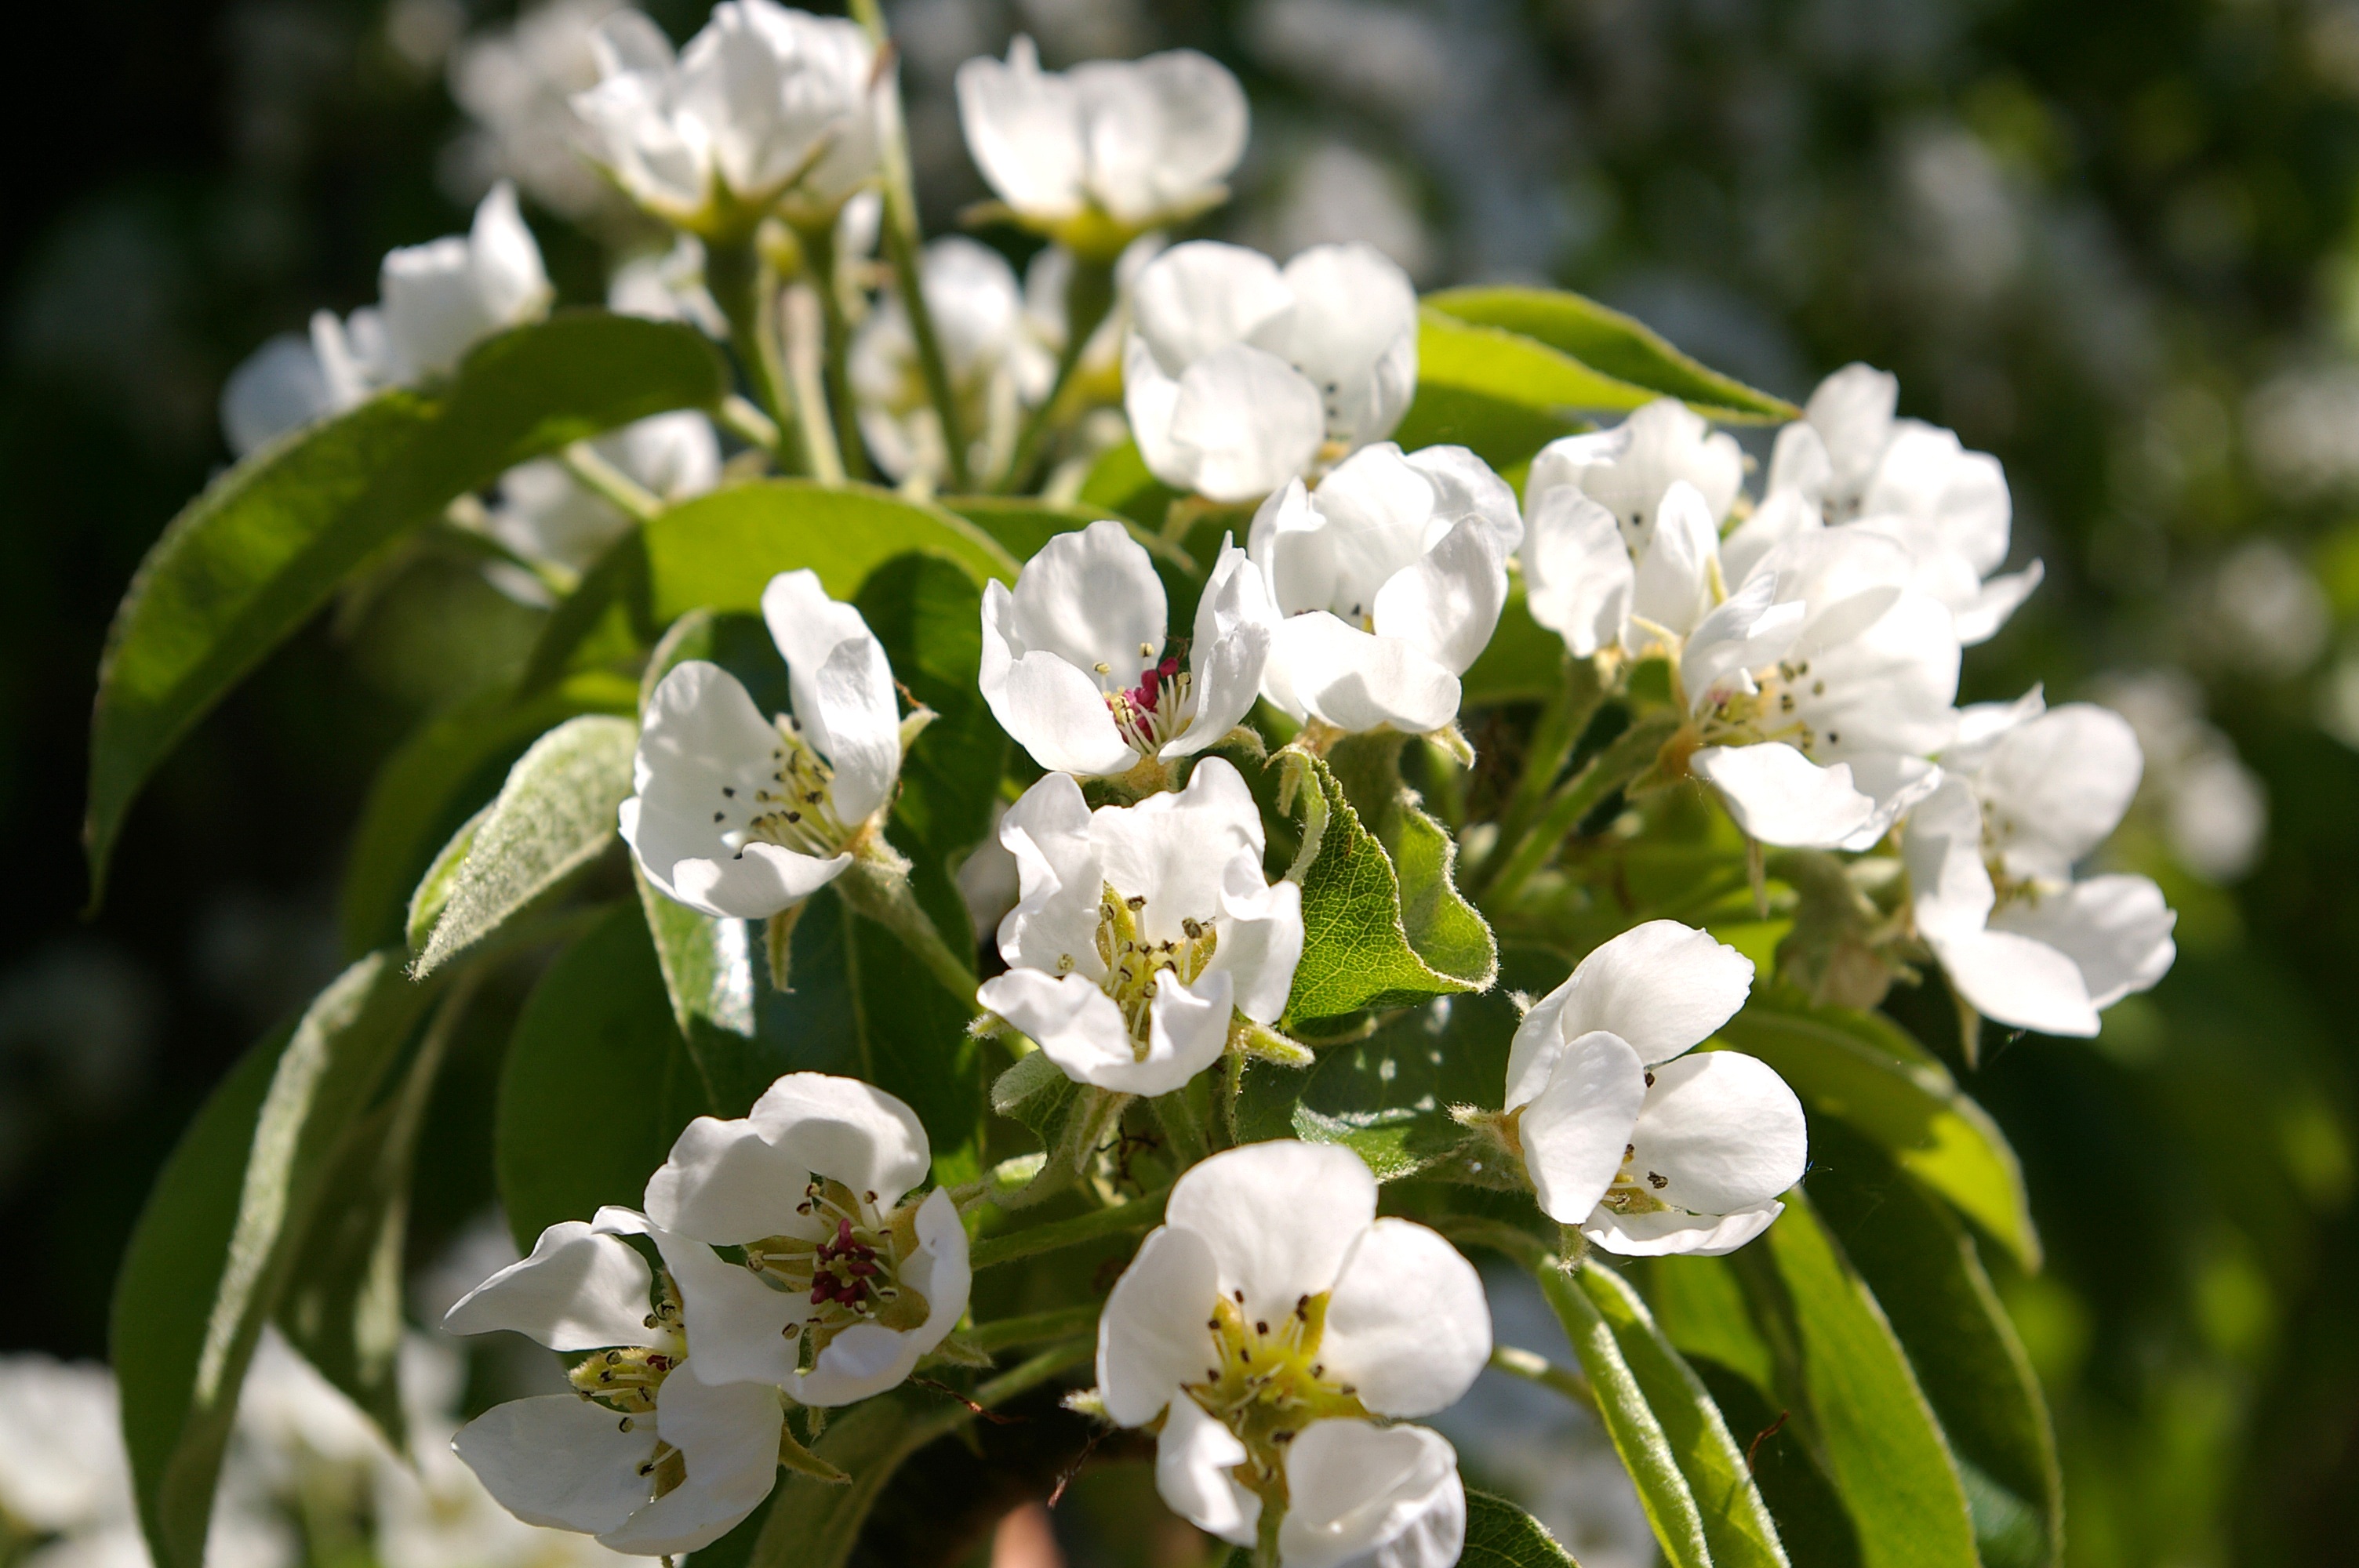
tree, nature, branch, blossom, plant, white, flower, bloom, spring, green, produce, botany, garden, pear, flora, cherry blossom, wildflower, flowers, in bloom, sunny, petals, decorative, shrub, fruit tree, springtime, bud, time of year, full bloom, pear tree, macro photography, white flowers, blossomed, inflorescence, spring awakening, jasmine, bl tenmeer, harbinger of spring, flowering plant, gardeners, flowering twig, fruit tree blossoming, spring fever, flourishing twig, land plant